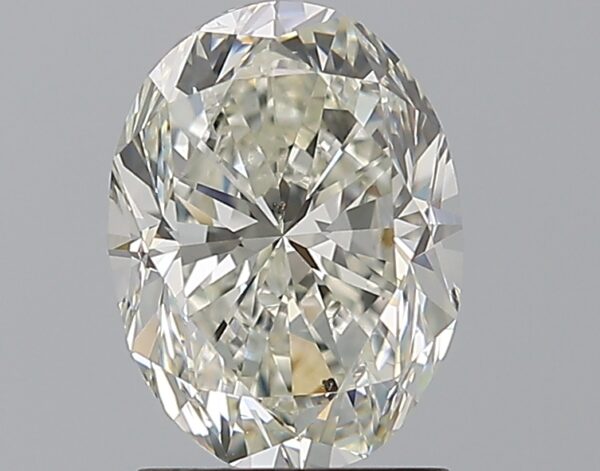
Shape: oval
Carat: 2
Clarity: SI1
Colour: K
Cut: GD
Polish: EX
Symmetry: VG
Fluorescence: F
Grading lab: GIA
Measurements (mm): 8.96 x 6.68 x 4.68